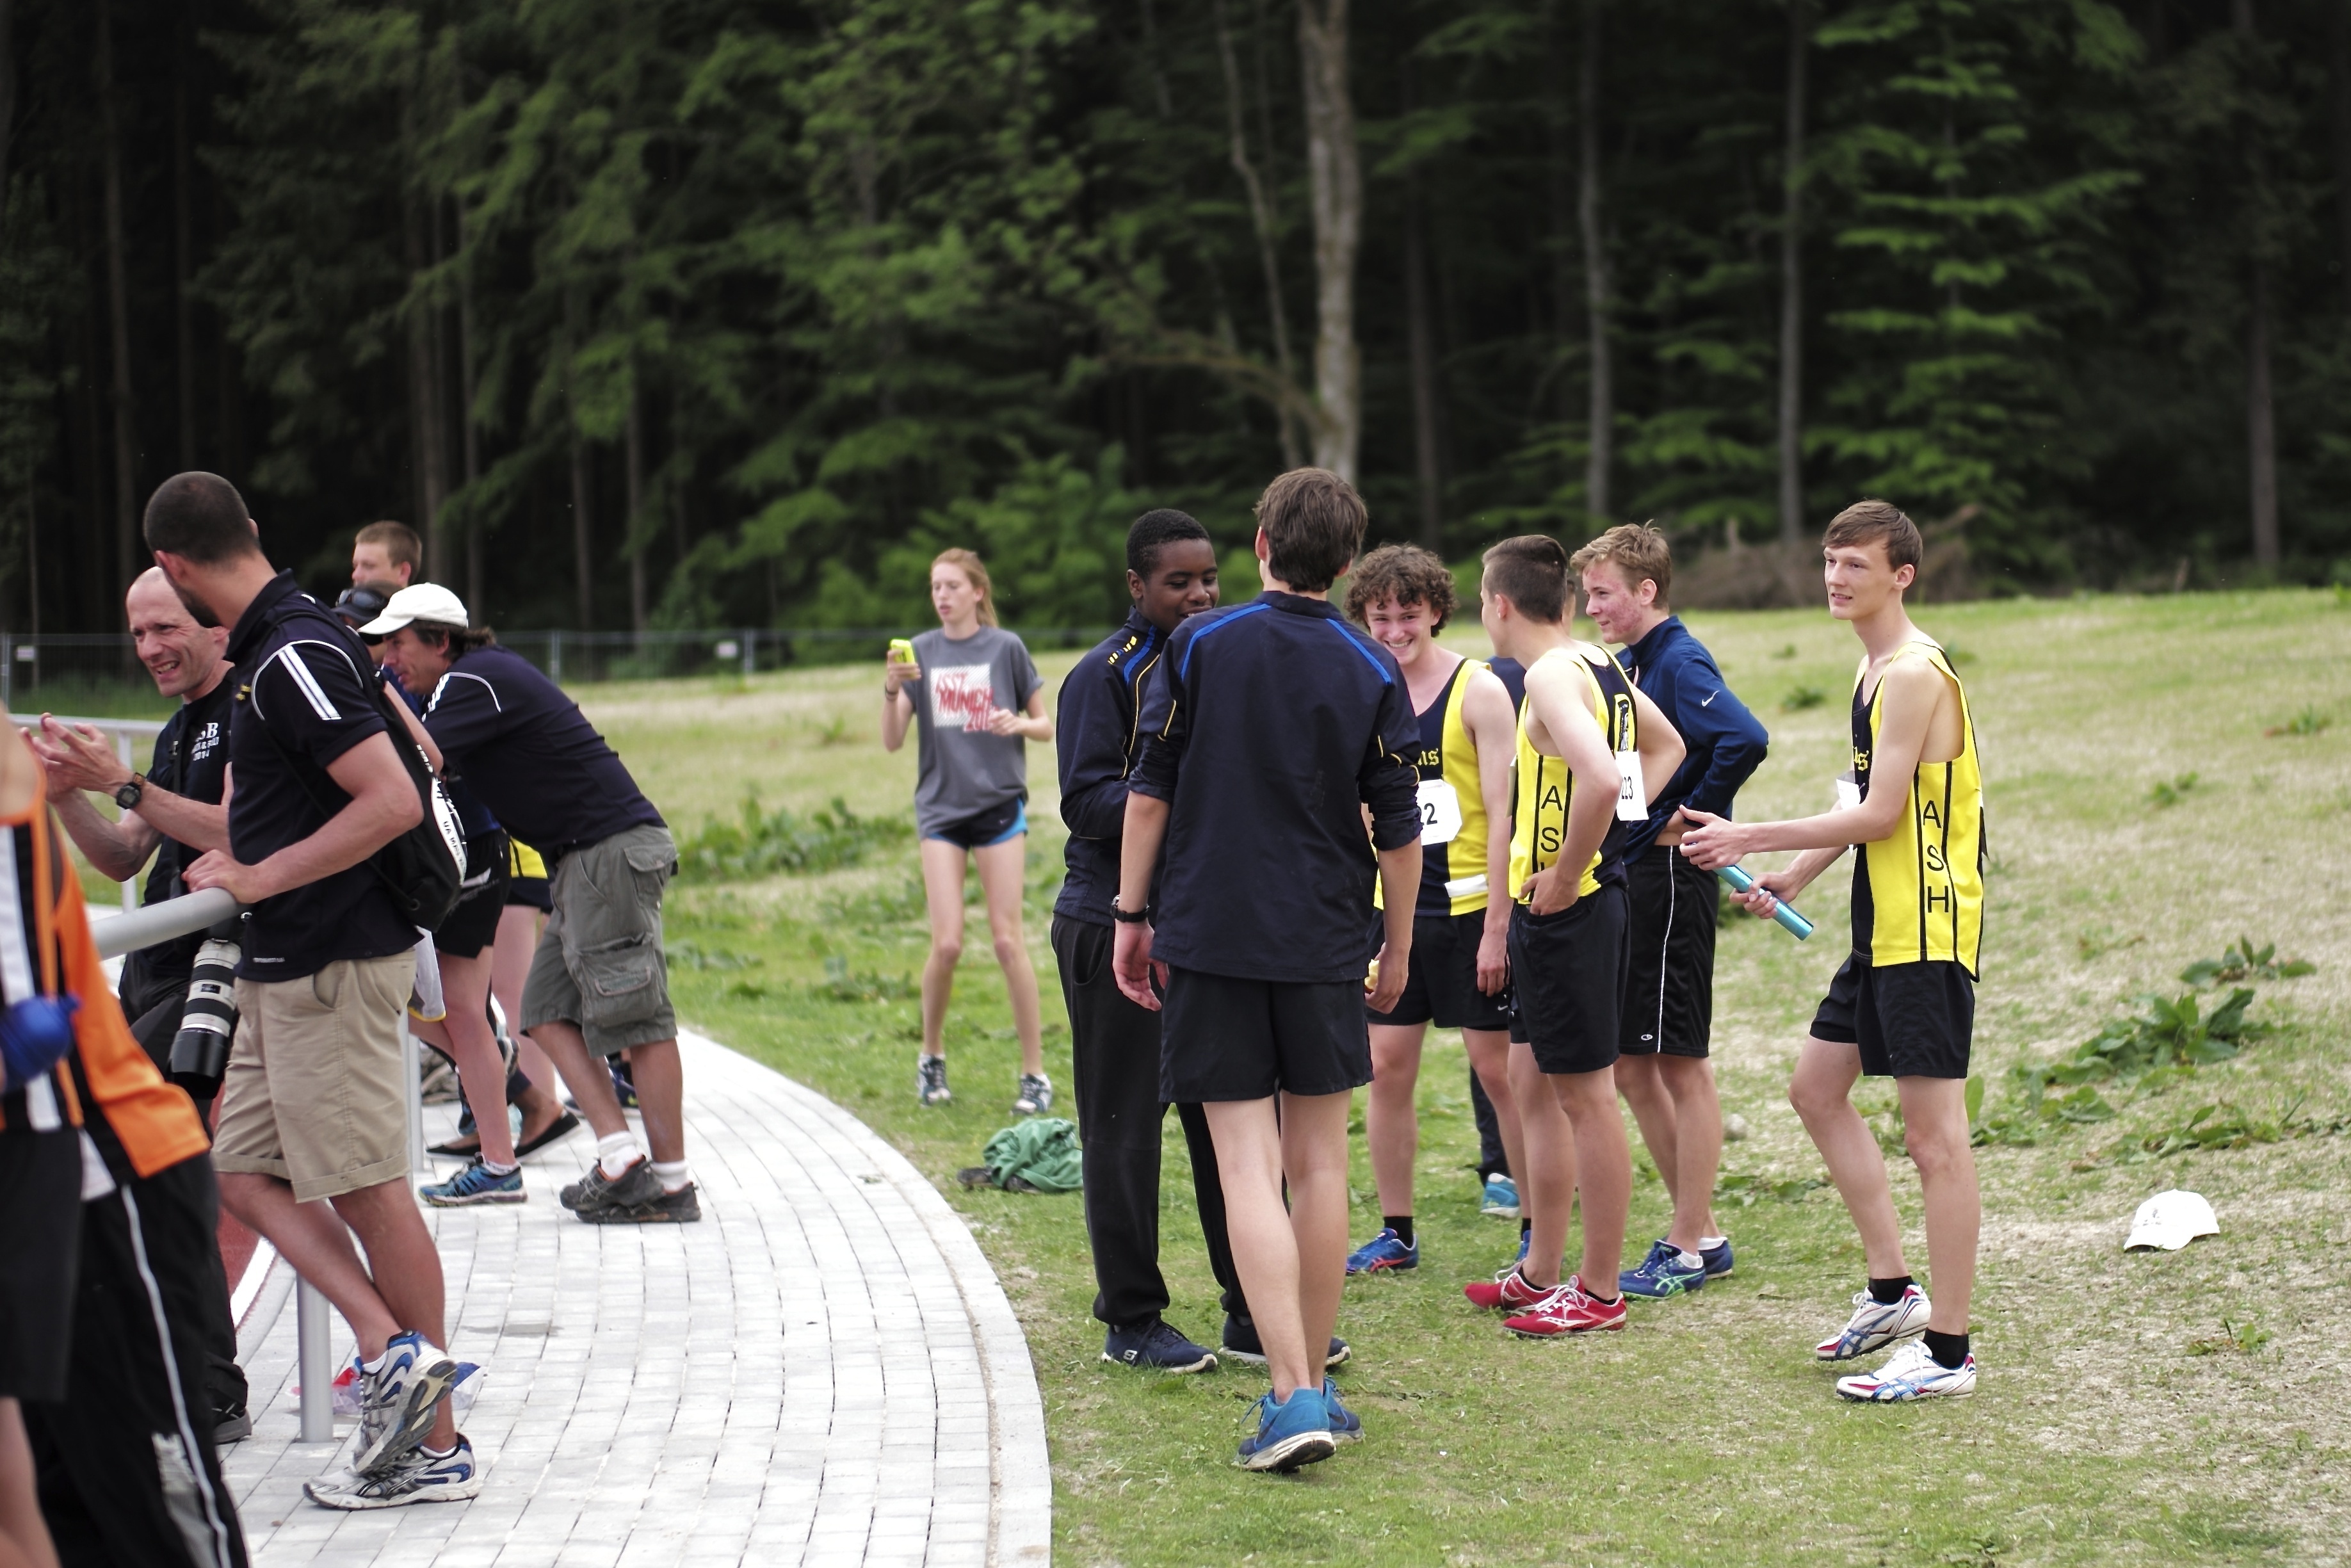
running, race, team, sports, endurance, physical exercise, human action, endurance sports, duathlon